Petro Poroshenko

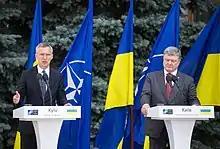
Poroshenko with NATO Secretary General Jens Stoltenberg in Kyiv, 10 July 2017

In June 2014, Poroshenko forbade any cooperation with Russia in the military sphere.